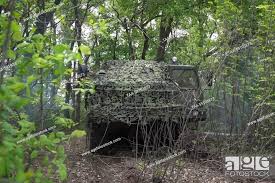
Label: Tornado